Yoshio Hachiro

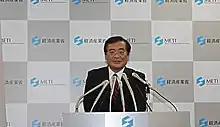
Hachiro after being inaugurated as the new Minister of Economy, Trade and Industry on 2 September 2011

A native of Kabato District, Hokkaidō and graduate of Hokkaido University, he was elected to the House of Representatives for the first time in 1990 as an independent. He later joined first the Japan Socialist Party and then the DPJ. In 2003 he left the Diet to run for governorship of Hokkaido, which was unsuccessful. In the same year he ran for the Hokkaido 4th district in the House of Representatives and was elected. In September 2011 he was appointed as Minister of Economy, Trade and Industry in the cabinet of newly appointed prime minister Yoshihiko Noda.